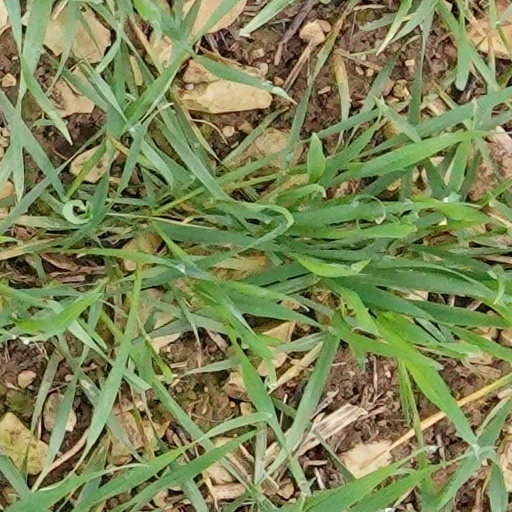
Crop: wheat